National University of the West

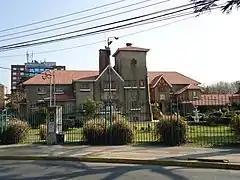
Administrative offices

The National University of the West (UNO) is an Argentine national university, situated in San Antonio de Padua, Merlo Partido, Buenos Aires Province.